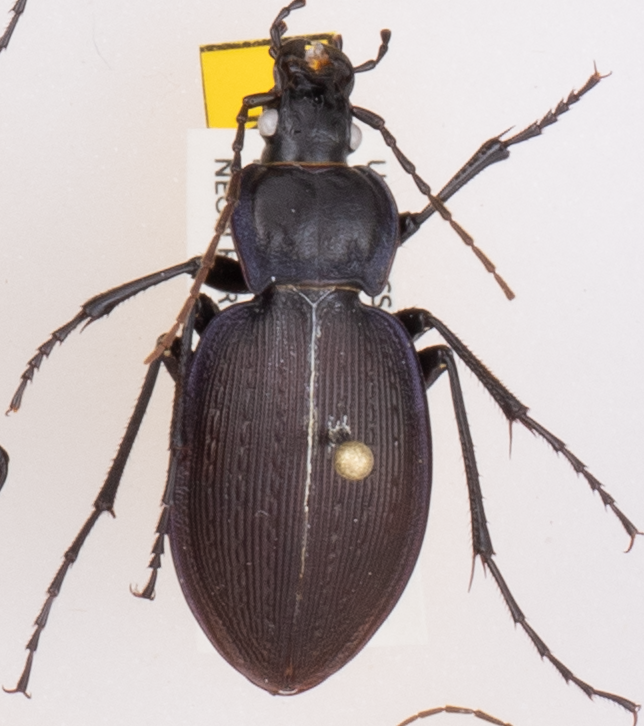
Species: Carabus goryi
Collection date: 2018-05-08
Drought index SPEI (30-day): -0.036
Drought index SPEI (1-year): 0.32
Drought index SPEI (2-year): -0.8